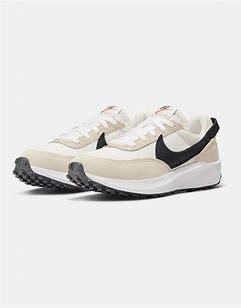
Brand: Nike
Model: Waffle Debut